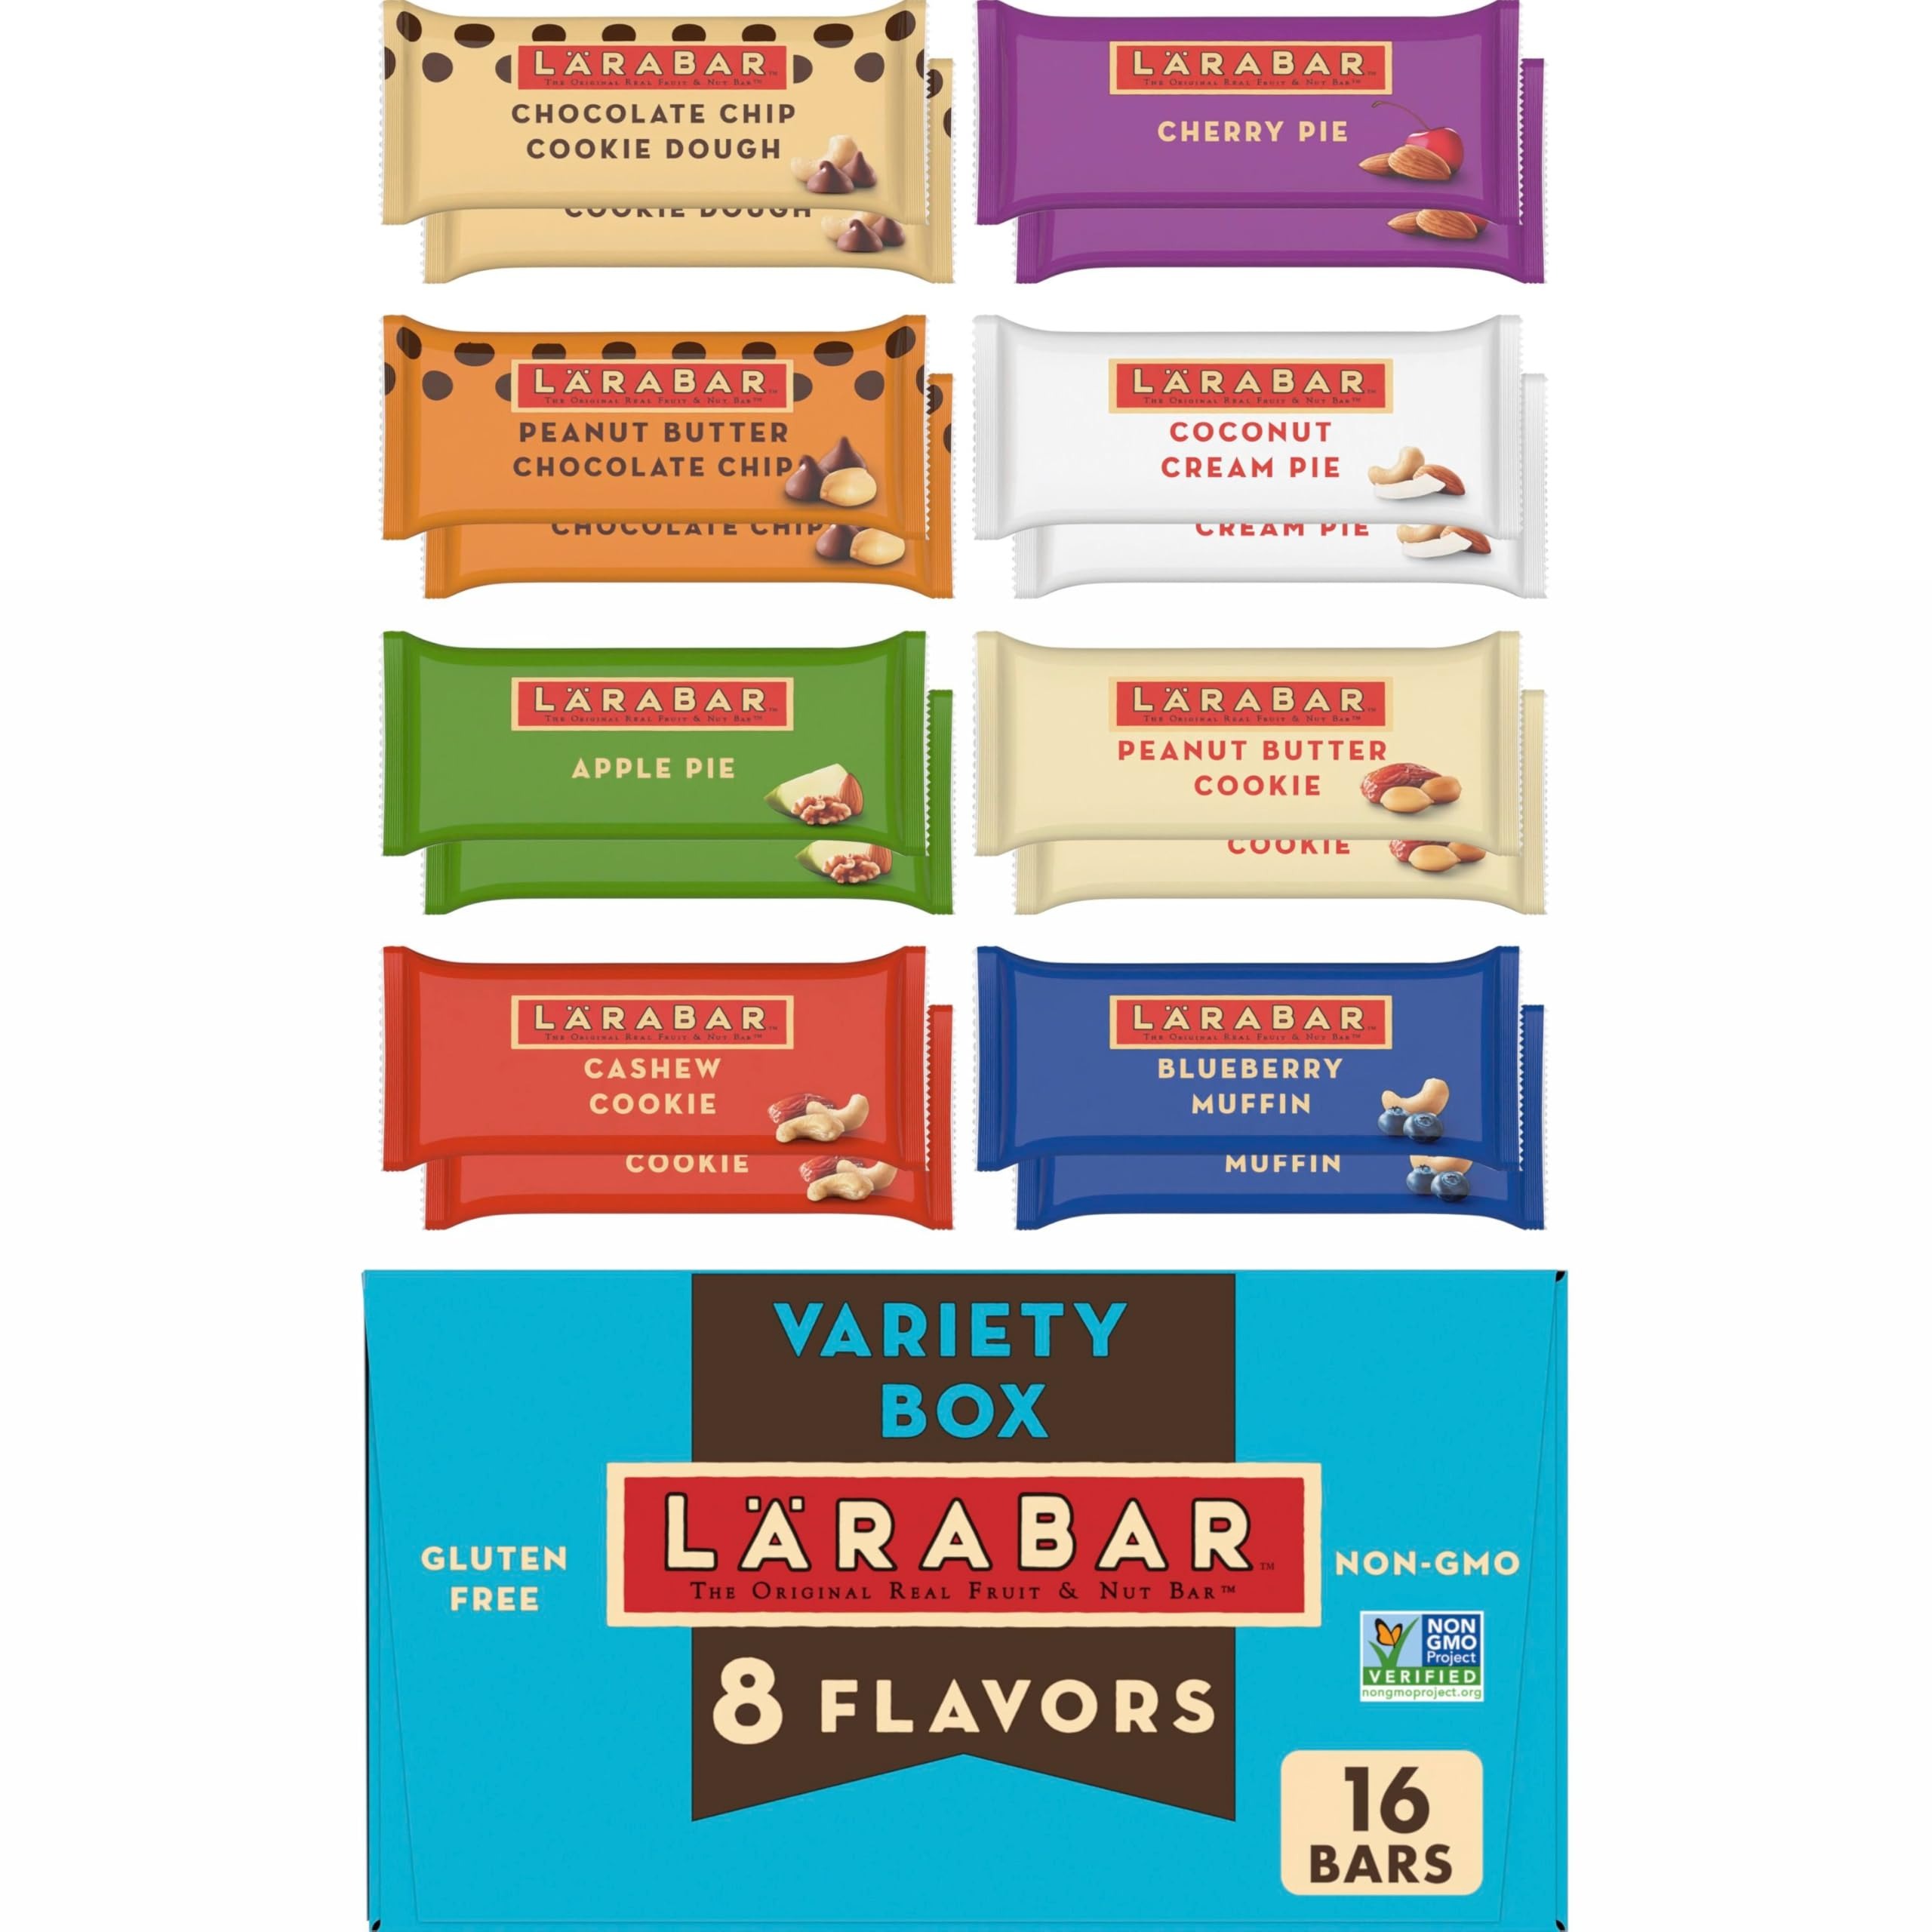
Item Name: Larabar Variety Pack, Gluten Free Vegan Fruit & Nut Bars, 1.7 oz, 16 ct
Bullet Point 1: WHOLESOME FOOD: Tasty and chewy snack bars that are made from real food
Bullet Point 2: REAL FLAVORS: Includes Apple Pie Bar, Blueberry Muffin Bar, Cashew Cookie Bar, Cherry Pie Bar, Chocolate Chip Cookie Dough Bar, Coconut Cream Pie Bar, Peanut Butter Chocolate Chip Bar, Peanut Butter Cookie Bar
Bullet Point 3: SIMPLE INGREDIENTS: Gluten-free, non-GMO, vegan, dairy-free
Bullet Point 4: CONVENIENCE: Real food snacks that are a real and simple sweet treat; Perfectly fits in your active lifestyle
Bullet Point 5: BOX CONTAINS: 16 ct, 26.4 oz
Value: 26.4
Unit: Ounce

Price: 26.99